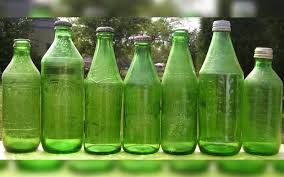
Waste category: glass